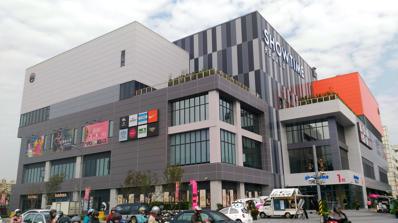
Building: Showtime Live Taichung Station
Country: Taiwan
Year built: 2017
Shopping mall in Taichung, Taiwan Showtime Live Taichung Station 秀泰生活台中站前店 Location No. 66 & 76, Nanjing Road, East District , Taichung , Taiwan Coordinates 24°08′27″N 120°41′24″E / 24.140841905907774°N 120.69005040203362°E / 24.140841905907774; 120.69005040203362 Opening date March 9, 2017 Total retail floor area 45,503.68 m 2 (489,797.5 sq ft) (including parking spaces) No. of floors 5 floors above ground 2 floor below ground Website https://www.showtimego.com.tw/ Showtime Live Taichung Station ( Chinese : 秀泰生活台中站前店 ) is a shopping mall in East District , Taichung , Taiwan that opened on March 9, 2017. With two blocks and a total floor area of 45,503.68 m 2 (489,797.5 sq ft), the main core stores of the mall include Showtime Cinemas , and various themed restaurants. History On October 29, 2014, groundbreaking ceremony of the mall was held. Trial operation took place on January 24, 2017. The mall officially opened on March 9, 2017. Gallery Exterior of S1 Block Exterior of S2 Block Night View See also List of tourist attractions in Taiwan Showtime Live Chiayi Showtime Live Taitung Showtime Live Taichung Wenxin Showtime Live Shulin References